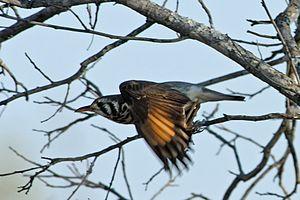
Le Merle litsitsirupa ou merle acacia, est une espèce de passereaux de la famille des Turdidae.